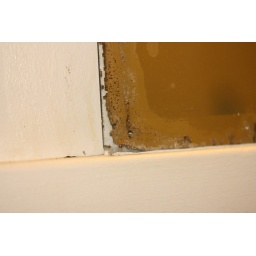
dirt on the mirror in bathroom 1